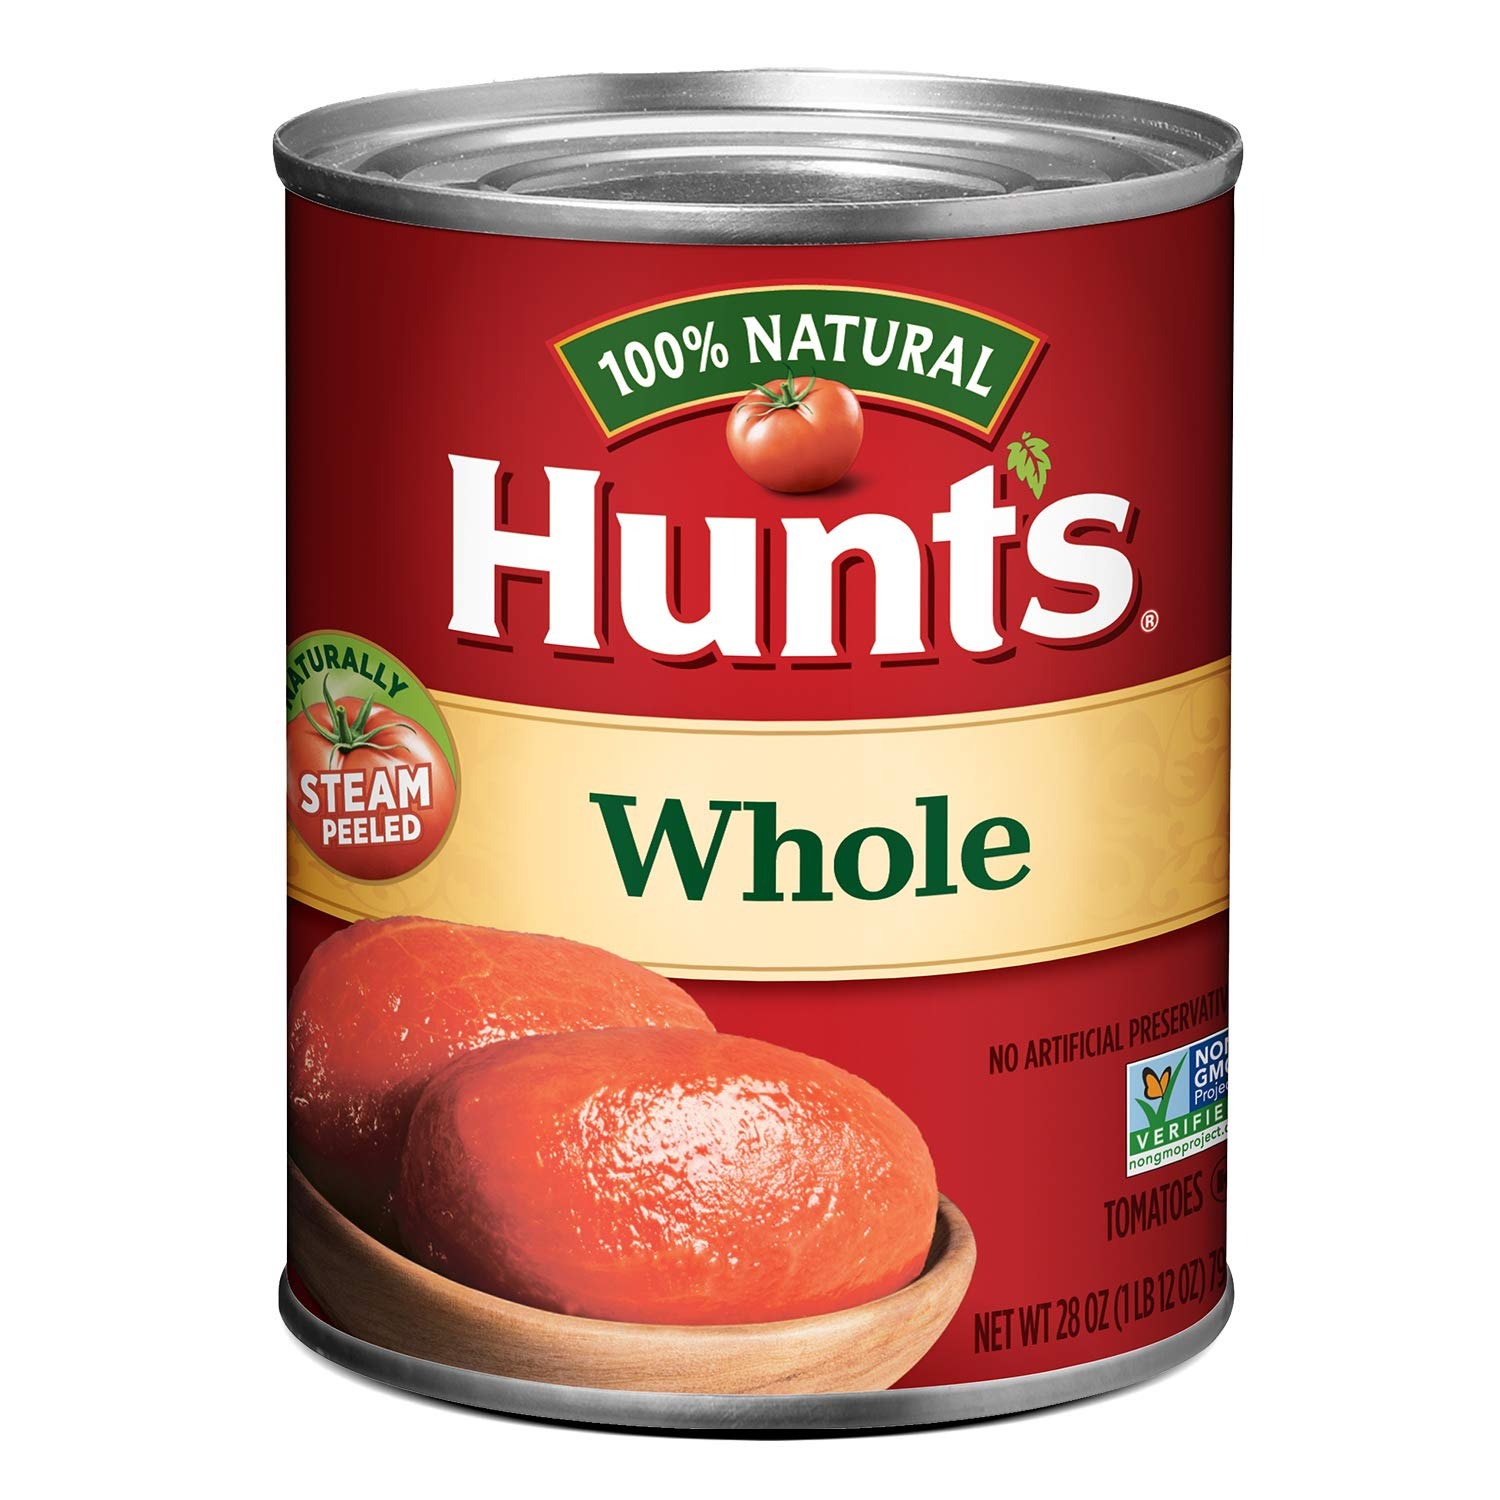
Item Name: Hunt's Whole Peeled Plum Tomatoes, Keto Friendly, 28 oz
Bullet Point 1: Hunt's whole plum tomatoes are packed in their own juice, adding freshness and vibrancy to soups, stews, spaghetti sauce, and more
Bullet Point 2: Hunt's vine-ripened tomatoes offer fresh flavor with every bite 365 days a year
Bullet Point 3: No compromise, Hunt's Whole Peeled Plum Tomatoes are 100% natural, with no artificial preservatives
Bullet Point 4: Hunt's Flashsteam tomatoes are peeled with simple hot water
Bullet Point 5: Low FODMAP Food. Per serving, ingredients fit within lower FODMAP eating style.
Value: 28.0
Unit: Ounce

Price: 2.325